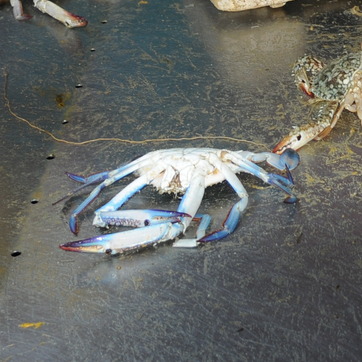
Material: food